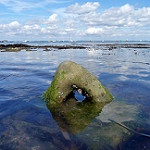
Scene: Outdoor